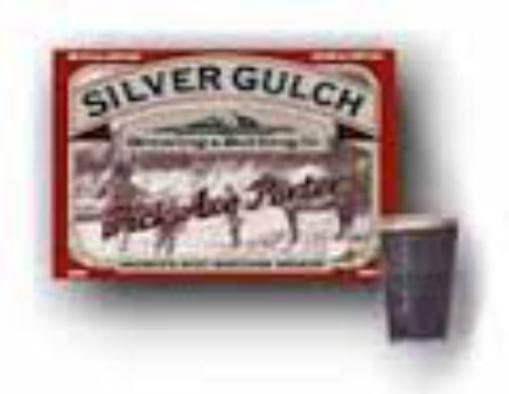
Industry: Food